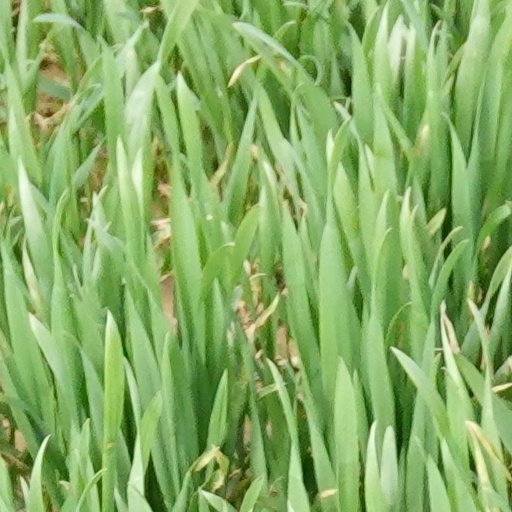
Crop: wheat